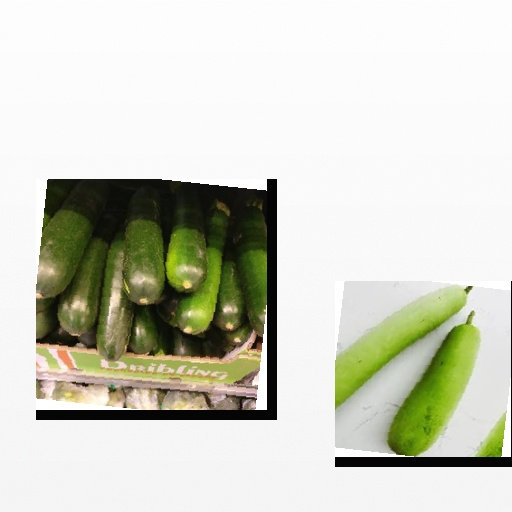
Food items: bottle_gourd, zucchini